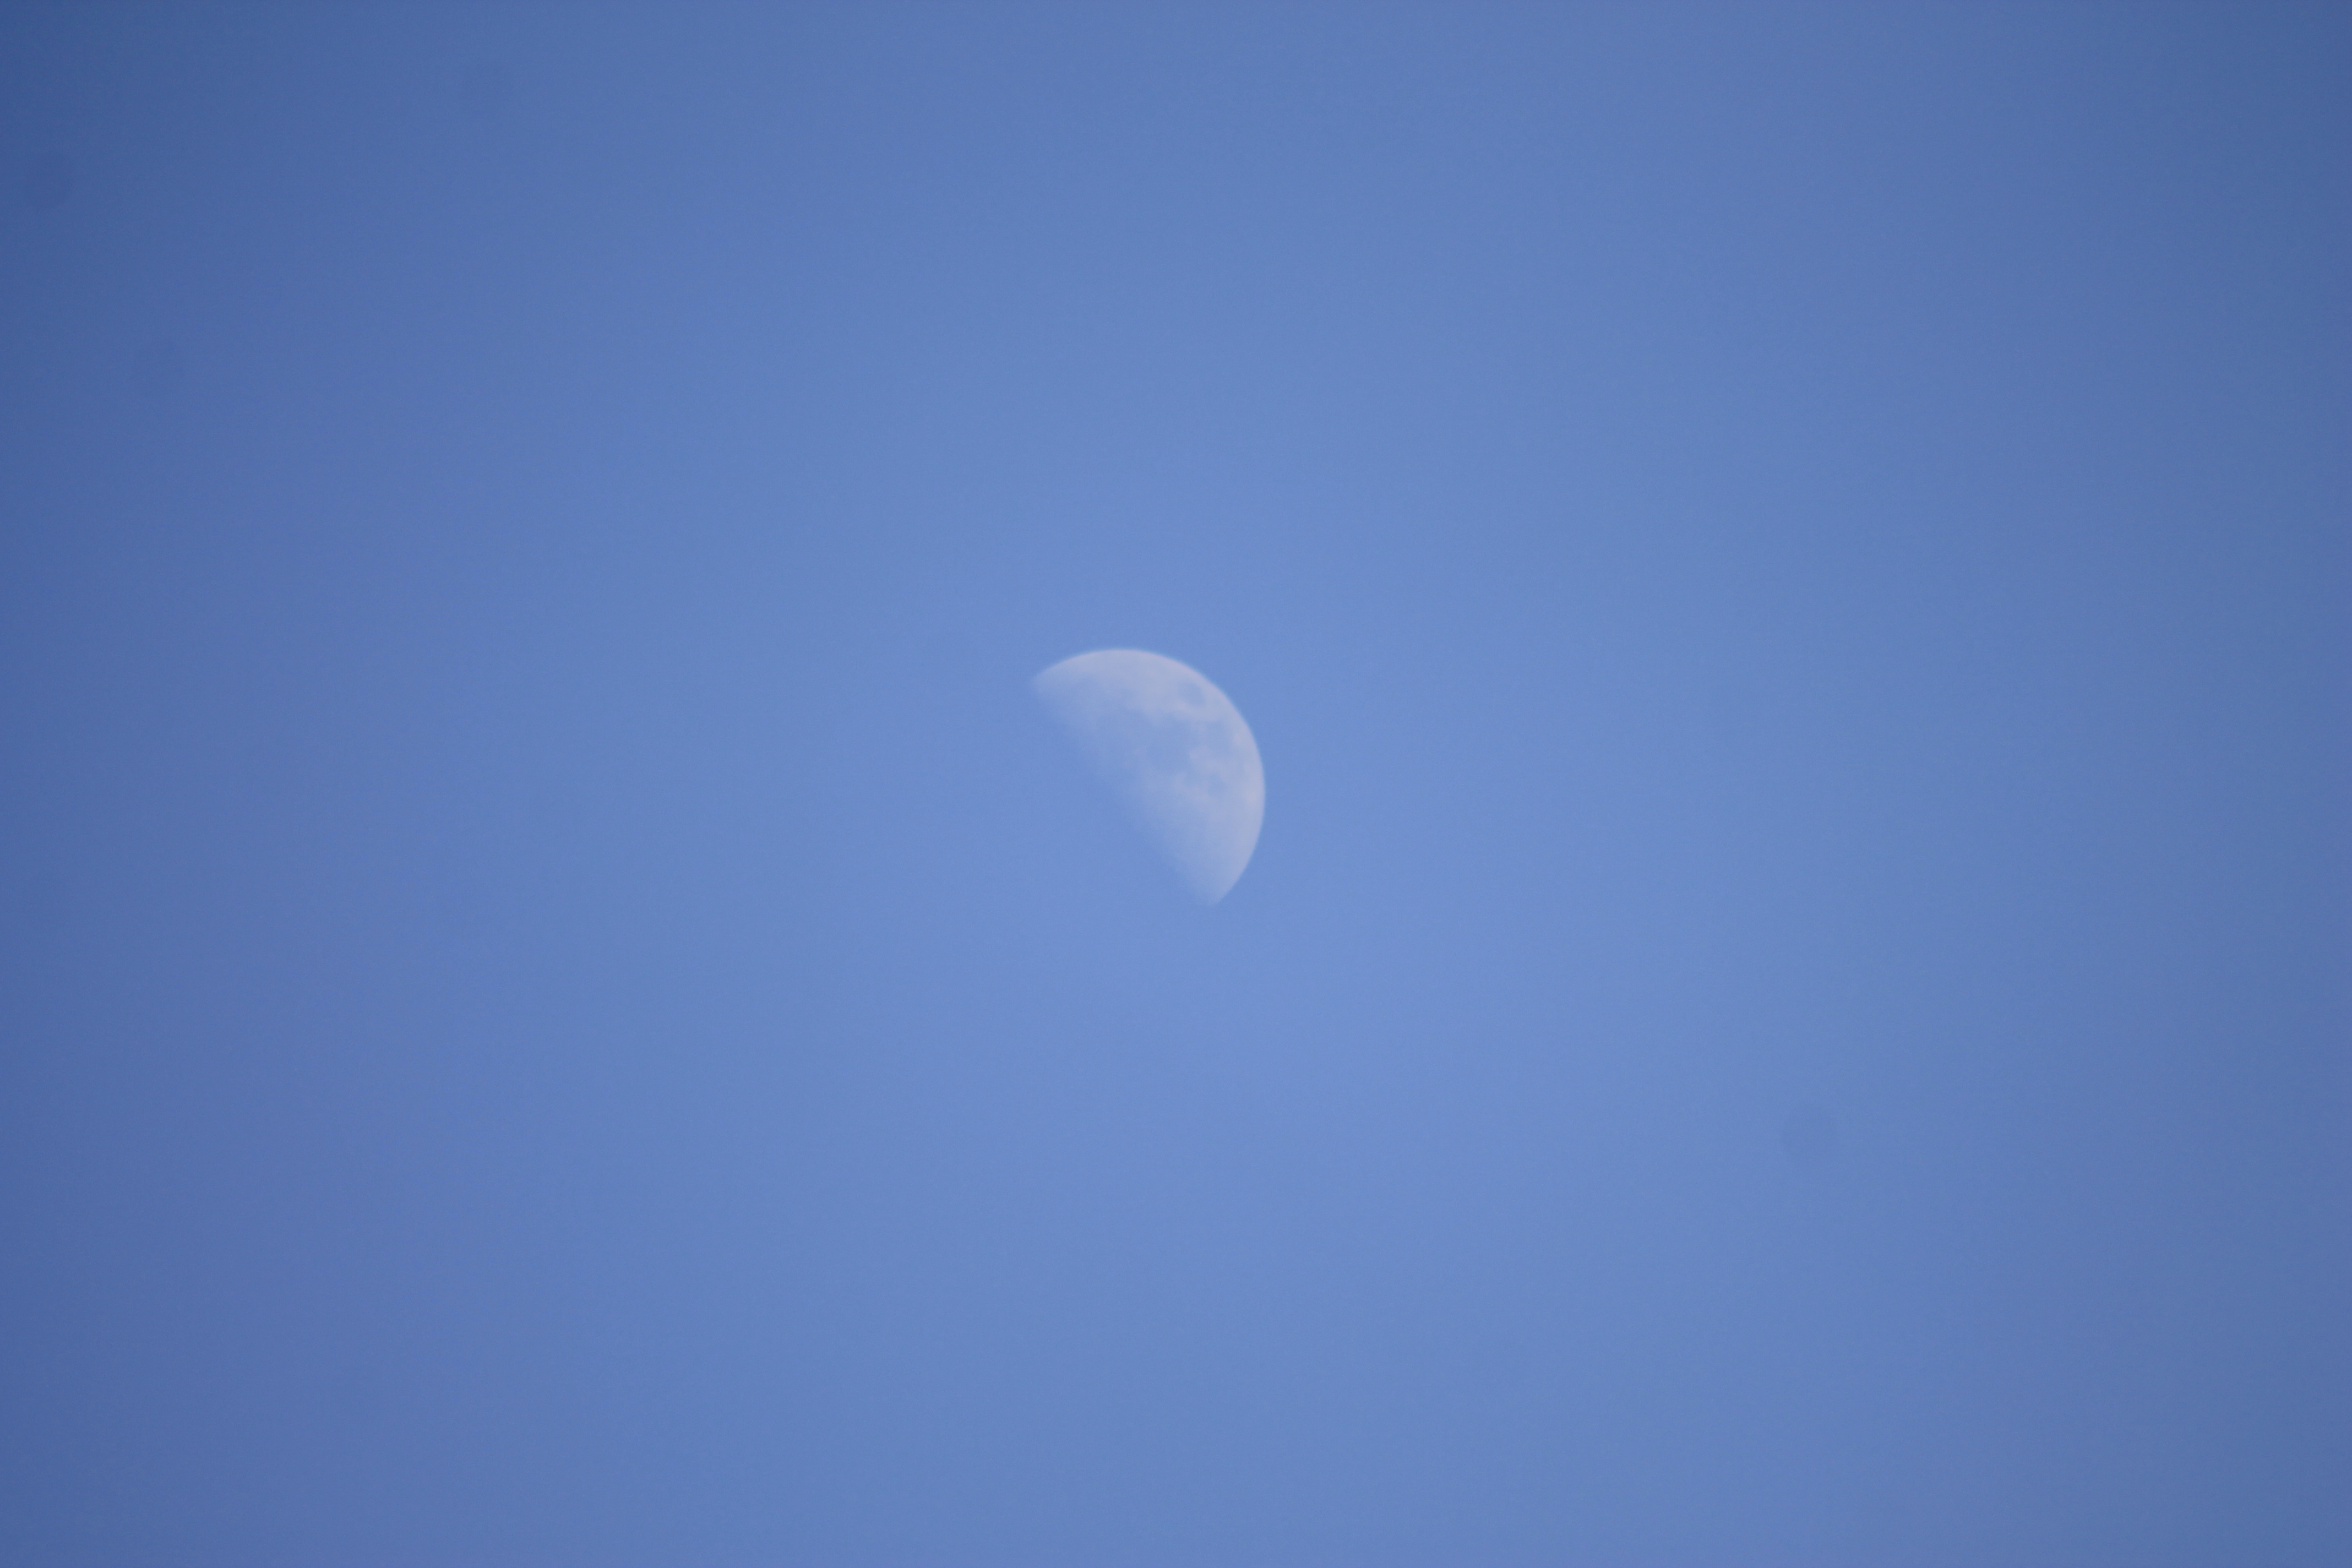
sky, cloud, moon, astronomical object, crescent, moonlight, tree, cumulus, electric blue, circle, event, astronomy, celestial event, font, midnight, symbol, universe, meteorological phenomenon, outer space, darkness, macro photography